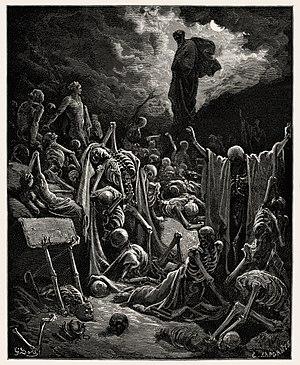
Les Paraboles dans l'Ancien Testament sont des récits allégoriques présentant dans la Bible Hébraïque une courte histoire de la vie quotidienne pour illustrer une morale religieuse.